Arnold von Winkelried

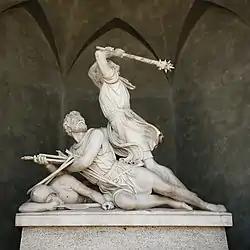
The Winkelried Memorial in Stans; by Ferdinand Schlöth

The historicity of Winkelried and his deed was taken for granted in 19th-century historiography, but in the 20th century it was commonly deconstructed as pure legend. Since the late 20th century, scholarship is again inclined to consider its historicity as plausible, even though no positive proof can be given to substantiate it.